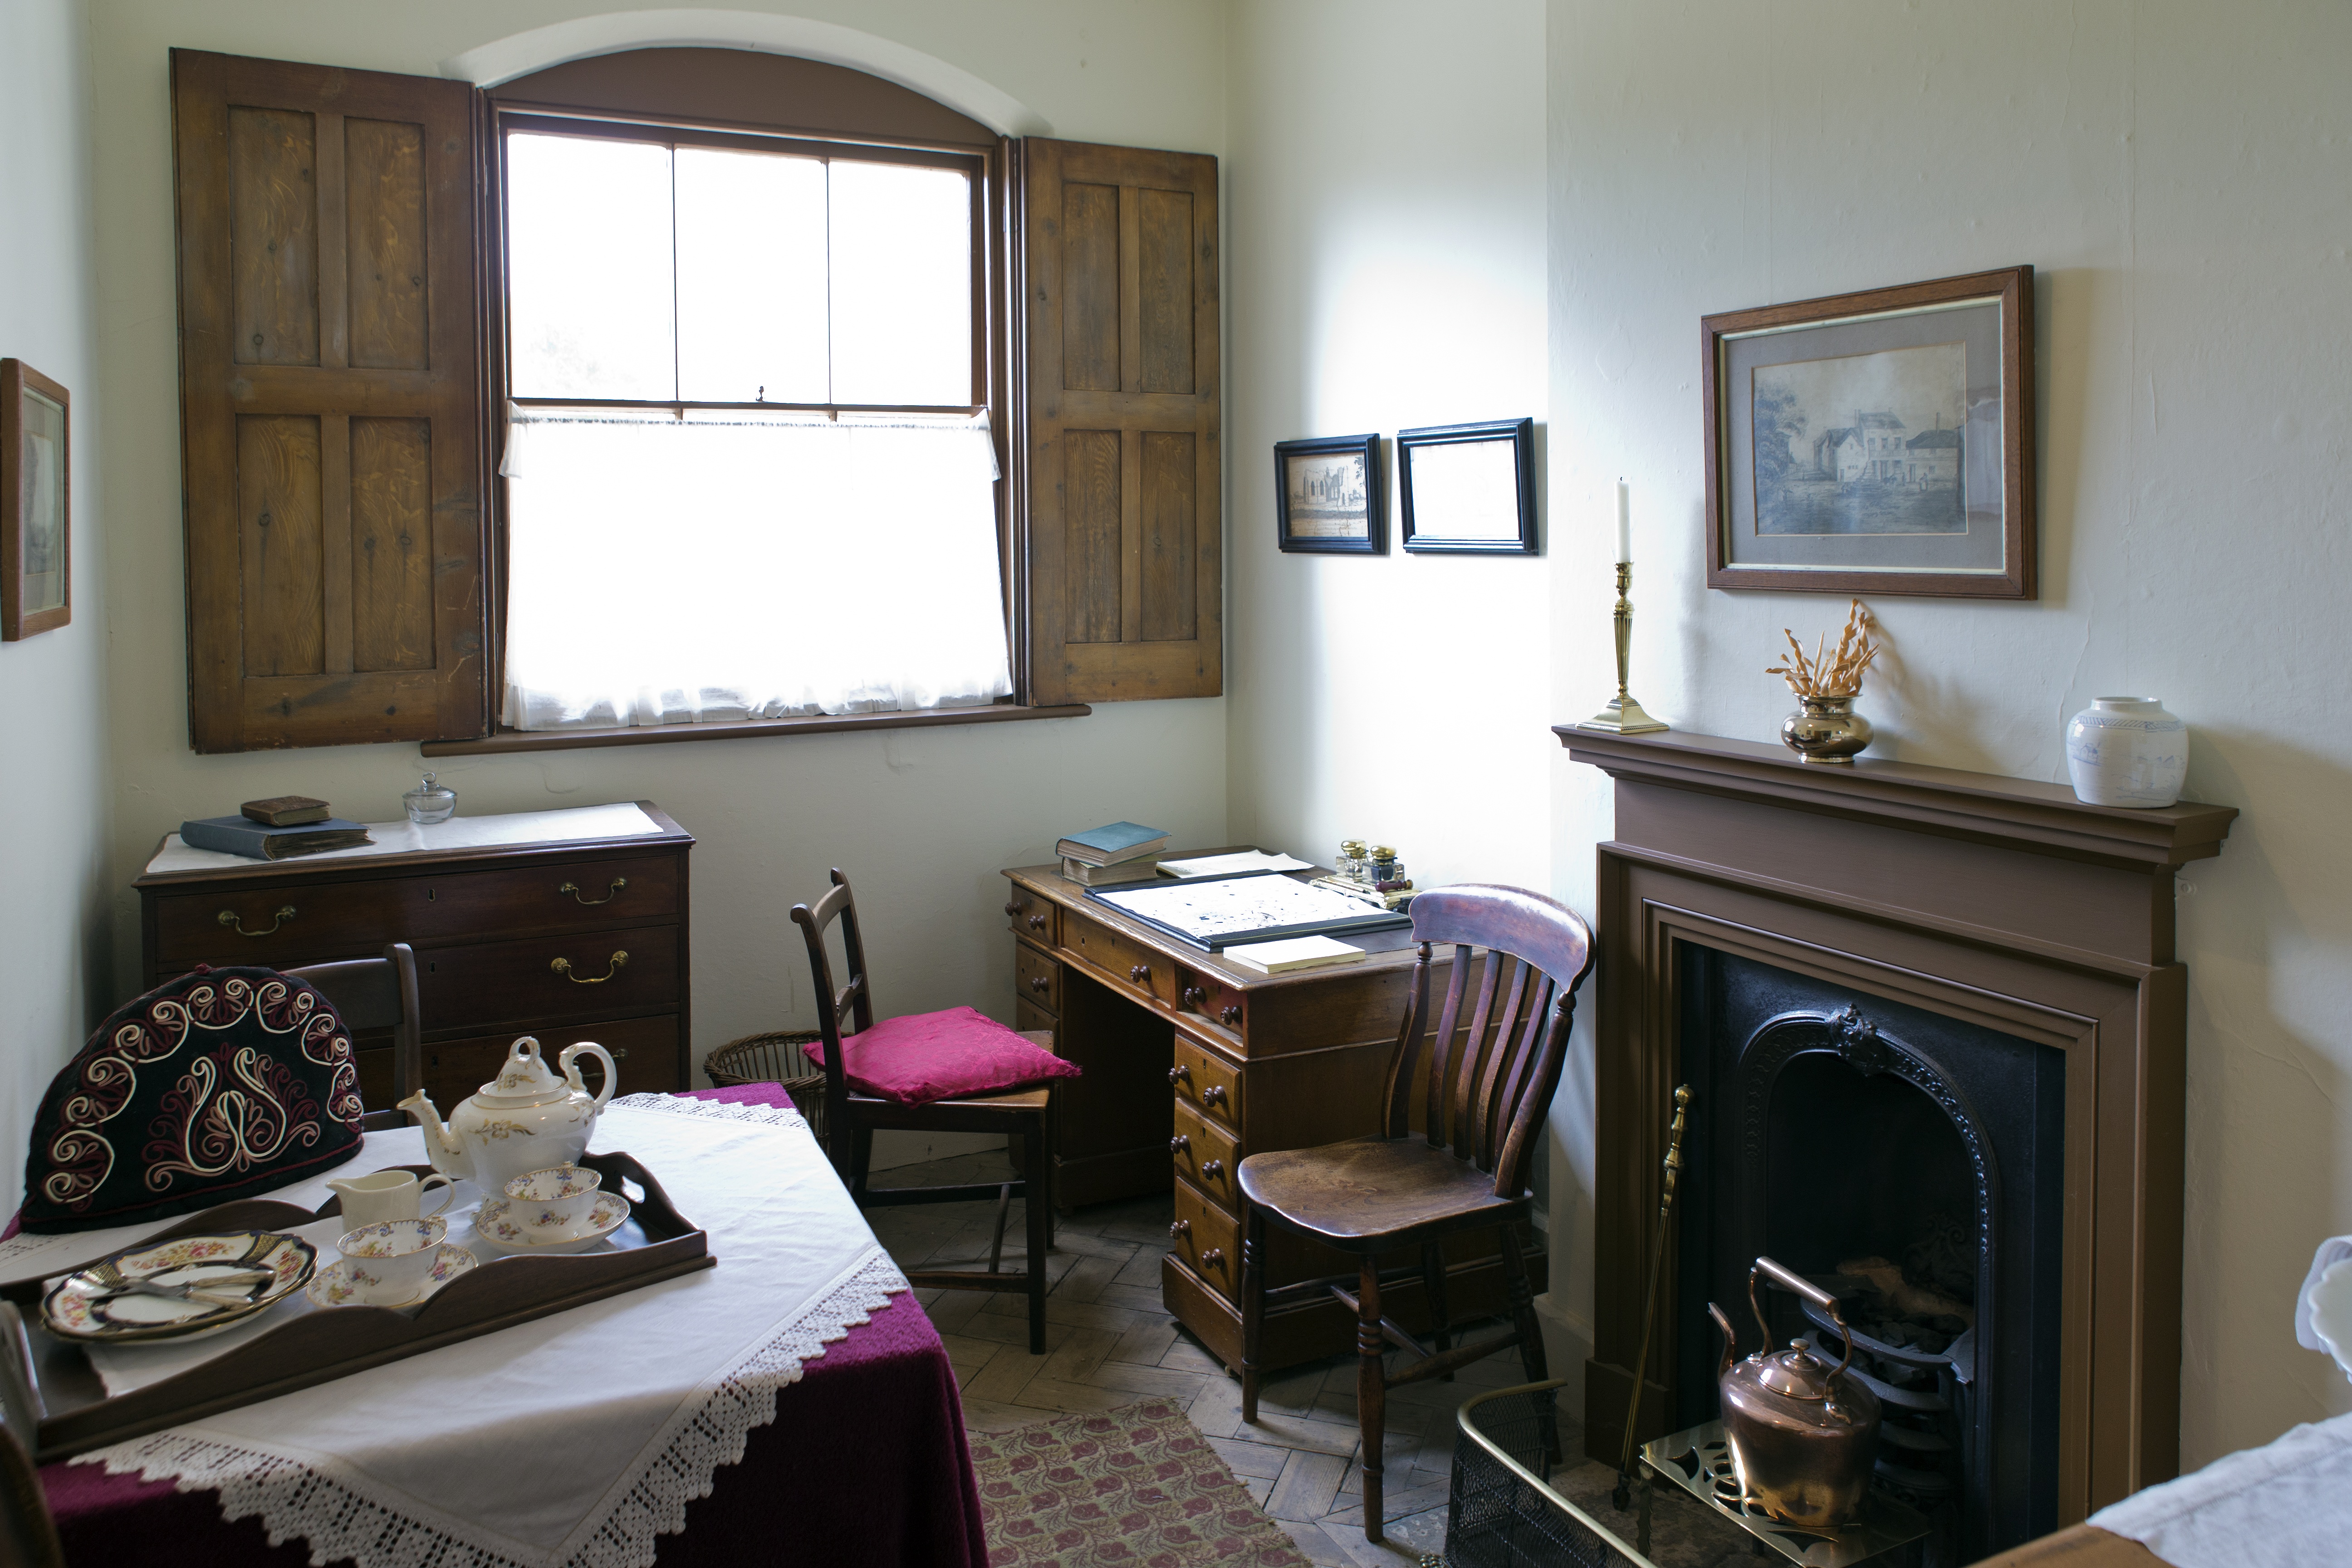
desk, home, cottage, fireplace, property, living room, room, apartment, interior design, chairs, estate, victorian, suite, real estate, dining room, chest of drawers, stately home, wooden shutters, audley end, cook's office, tea tray, herringbone pattern woodblock floor, copper kettle